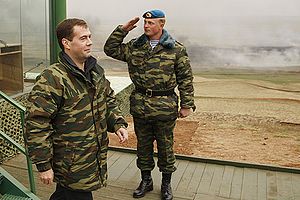
Hilsepligt
En russisk soldat, hilser på præsident Medvedev ved at gøre honnør.
Hilsepligt er en, for især militærfolk, pligt til at gøre hilsen over for visse personer. Oprindeligt blev hilsepligten indført, som et middel til at opretholde orden og hierarki i de militære systemer, men senere blev den opfattet som et middel "beregnet på at holde mandskabet nede" og i dag, indgår den først og fremmest som en tradition, der er holdt i hævd.